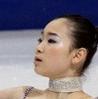
Age: 16